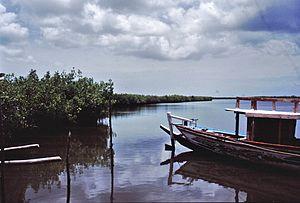
Cet article recense les zones humides de Gambie concernées par la convention de Ramsar.